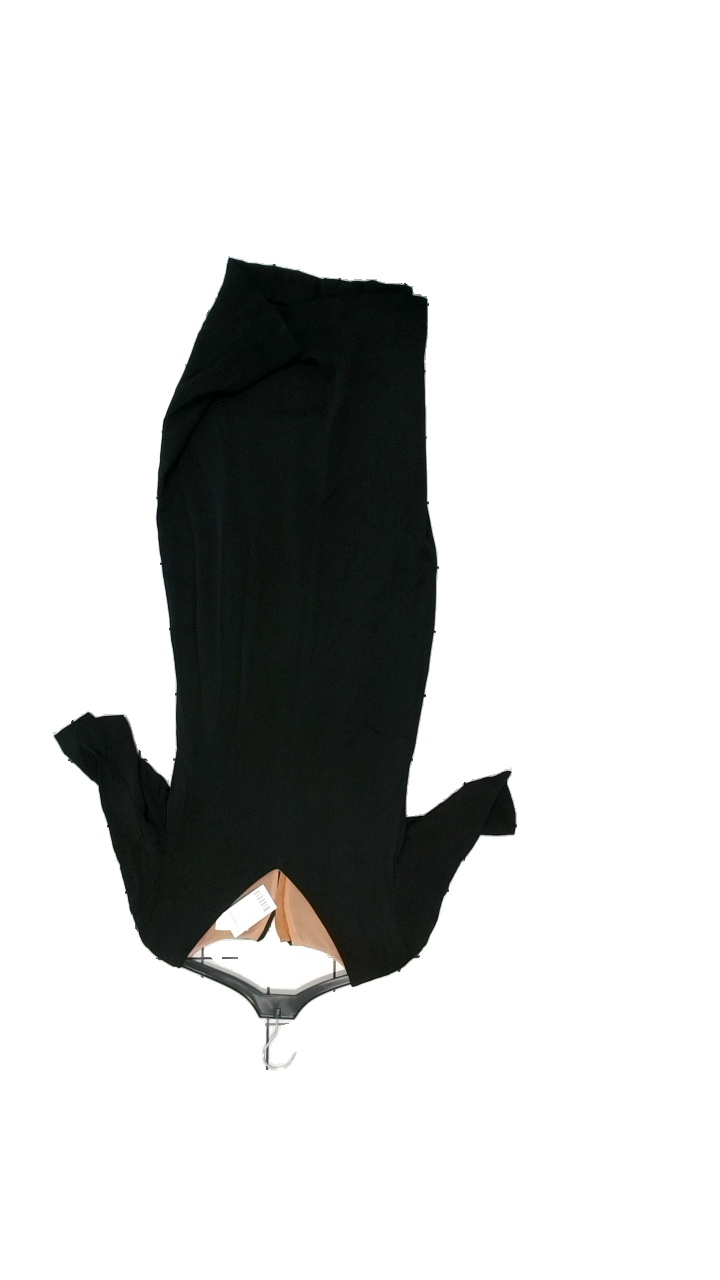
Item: Dress (Ladies)
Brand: Noa Noa Mellan
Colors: Black
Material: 96% Viscose, 4% Elastane
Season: Autumn
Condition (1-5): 5
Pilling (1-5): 3
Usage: Reuse
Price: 250-400